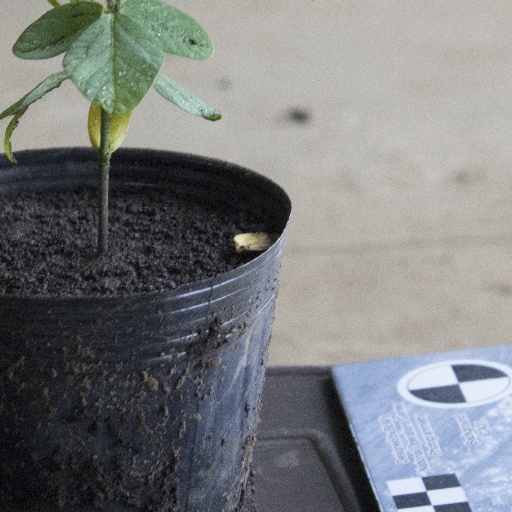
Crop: soybean